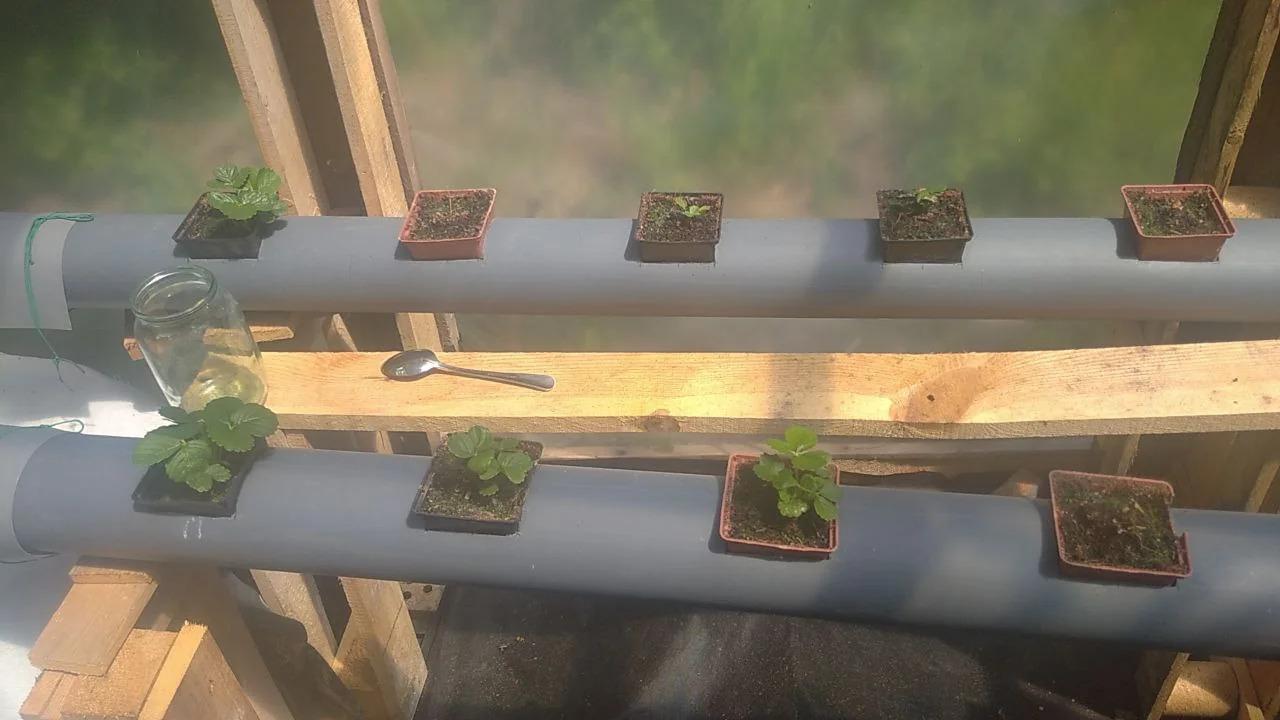
Mimea inayoendelea kukua na kusitawi na kunawiri vizuri, iliyooteshwa kwa kutumia njia na mfumo wa kilimo cha kisasa cha haidroponi, kinachohusisha matumizi ya maji yaliyotiwa virutubisho mbalimbali na muhimu kwa ajili ya ukuaji wa mimea, bila kuhusisha matumizi ya udongo.